Oncopeltus guttaloides

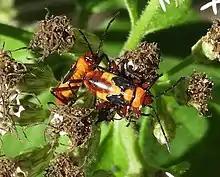
"Oncopeltus guttaloides" nymphs

Oncopeltus guttaloides is a species of seed bug in the family Lygaeidae. It is found in the southern Central America and the southern United States. Like other species of "Oncopeltus", their nymphs are gregarious and can be found in large clusters on host plants.